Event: Nepal Earthquake
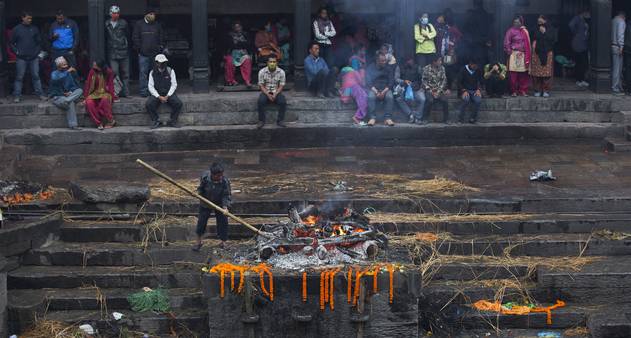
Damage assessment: no_damage